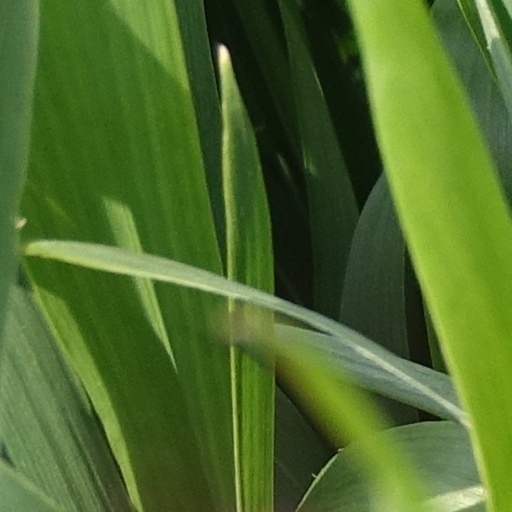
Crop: wheat